Riley Herbst

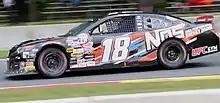
Herbst's No. 18 ARCA car at Road America in 2017

In 2017, Herbst drove full-time for Joe Gibbs Racing in the No. 18 Toyota in the ARCA Racing Series. He drove the No. 81 in the first race but withdrew due to age limitations. He then moved to the No. 18 for the rest of the season. He won one race at Pocono, earned top-fives, 10 top-tens, and finished seventh in the final standings. He also claimed the series' Rookie of the Year award over Gus Dean after passing Dean in the season's final event. For the 2019 season, he split JGR's No. 18 with Ty Gibbs.